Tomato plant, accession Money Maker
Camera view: tilt-top (135 deg); turntable rotation: 120 degrees
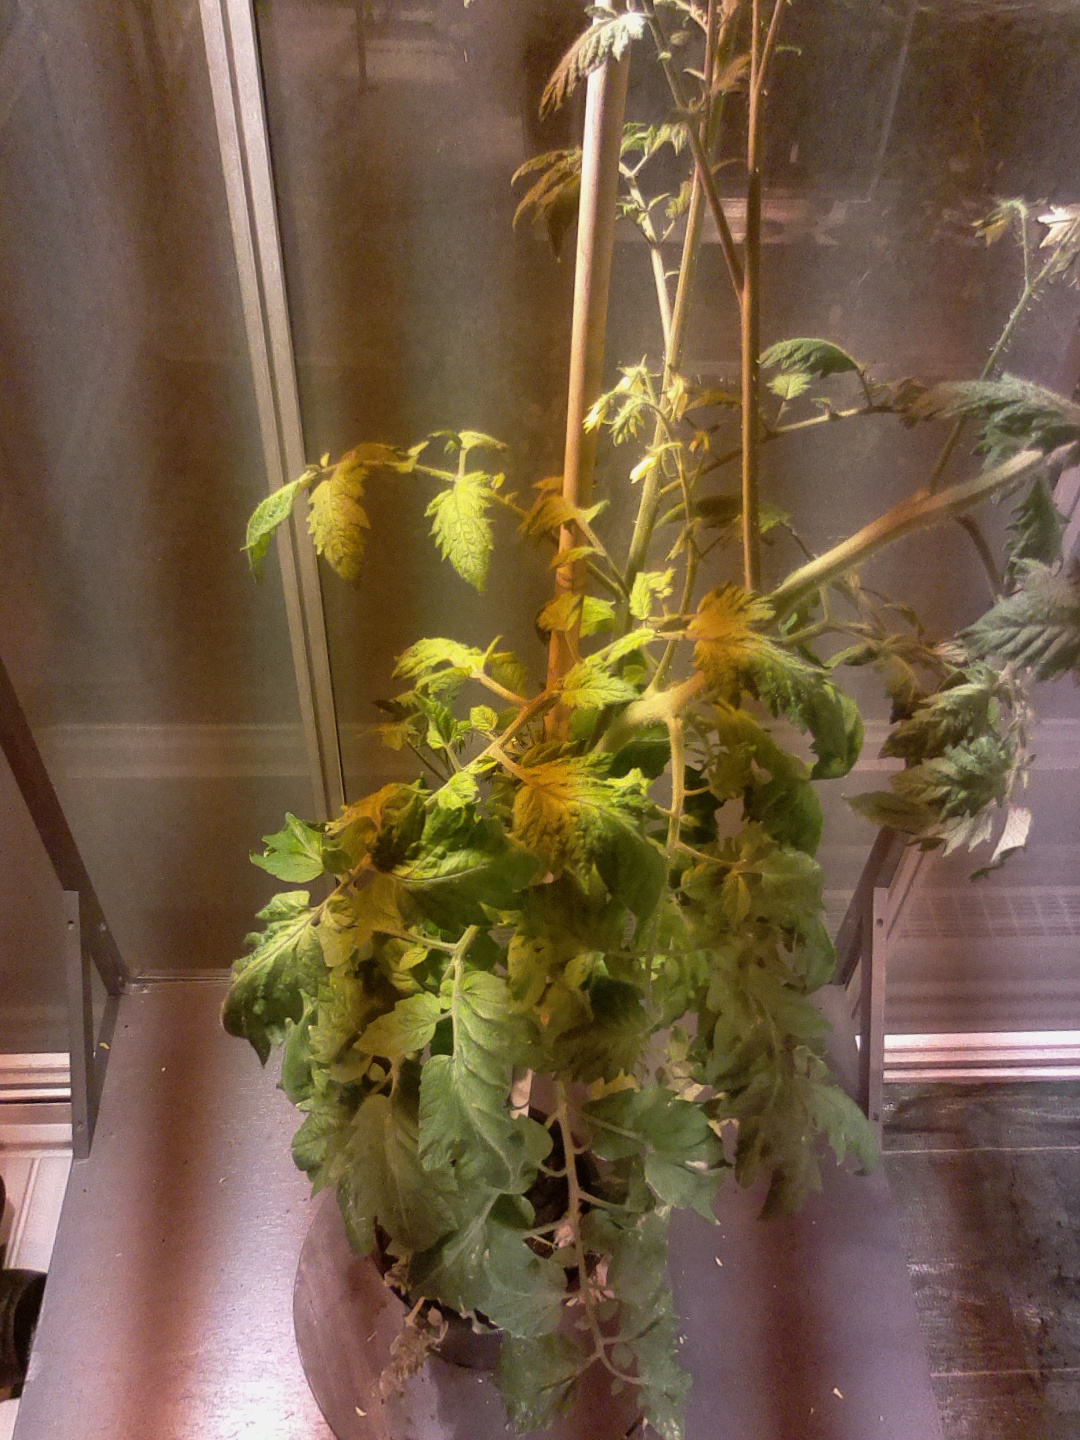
BBCH growth stage 73: 30%-40% of final fruit size